Isle of Man

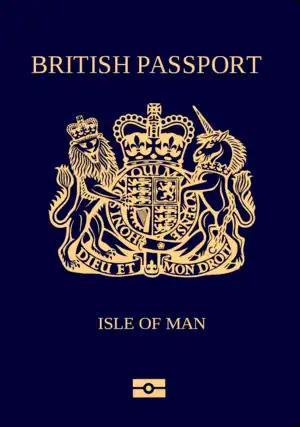
British passport (Isle of Man)

There is no citizenship of the Isle of Man as such; Isle of Man residents are entitled to British citizenship and can obtain a full UK British passport or British Isle of Man passport.